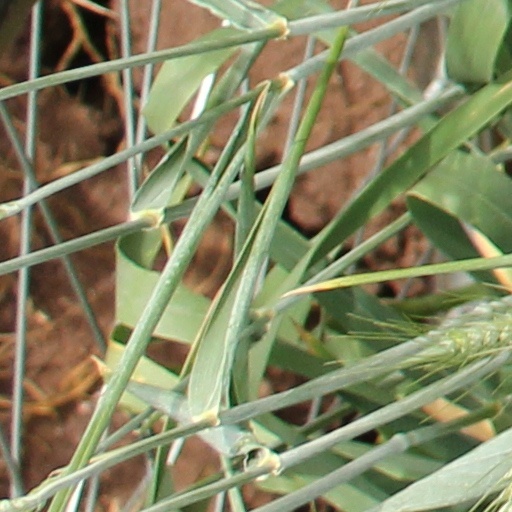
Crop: wheat